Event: Nepal Earthquake
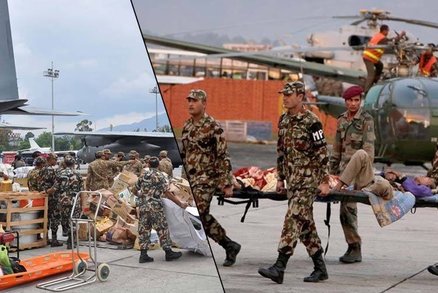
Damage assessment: no_damage